Tablas Creek Vineyard

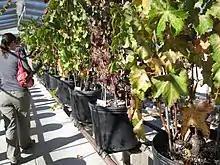
The grape vine nursery of Tablas Creek Vineyard

Since the 1990 program to propagate grape vine clones from the Beaucastel vineyards, followed by the three-year U.S. Department of Agriculture quarantine, the vine nursery was finally established in 1992. Between 1993 and 2003, the estate produced over 1,000,000 vine grafts on site, and the sale of plant cuttings to other wine producers remains a part of Tablas Creek's business, although since 2004 Tablas Creek has contracted with NovaVine Nursery in Santa Rosa, California to produce and market their vine material.